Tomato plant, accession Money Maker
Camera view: tilt-top (135 deg); turntable rotation: 150 degrees
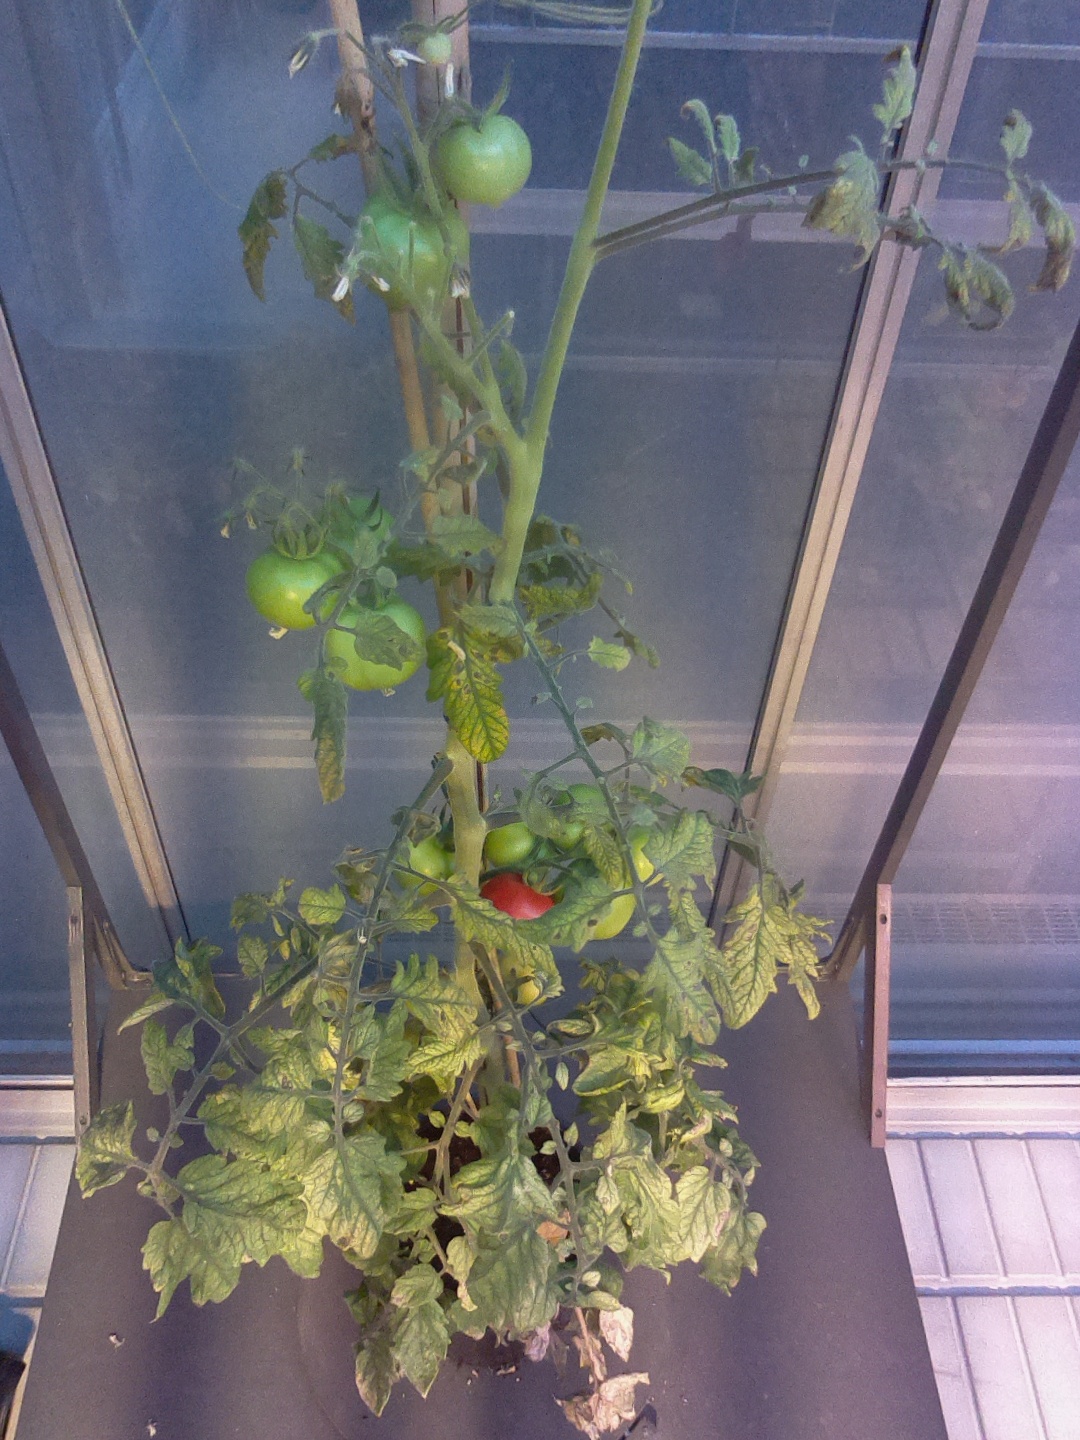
BBCH growth stage 81: 10%-20% of fruits show typical fully ripe color